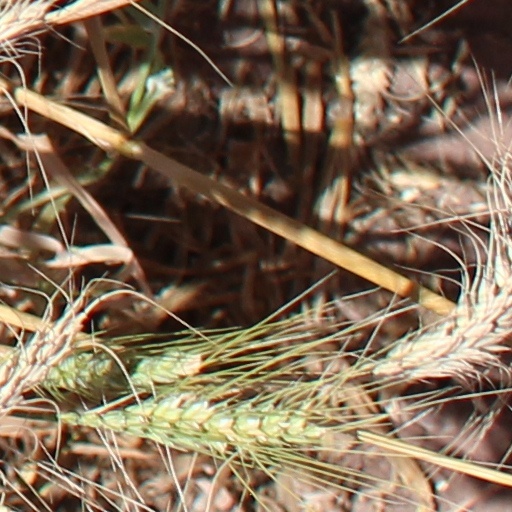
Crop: wheat